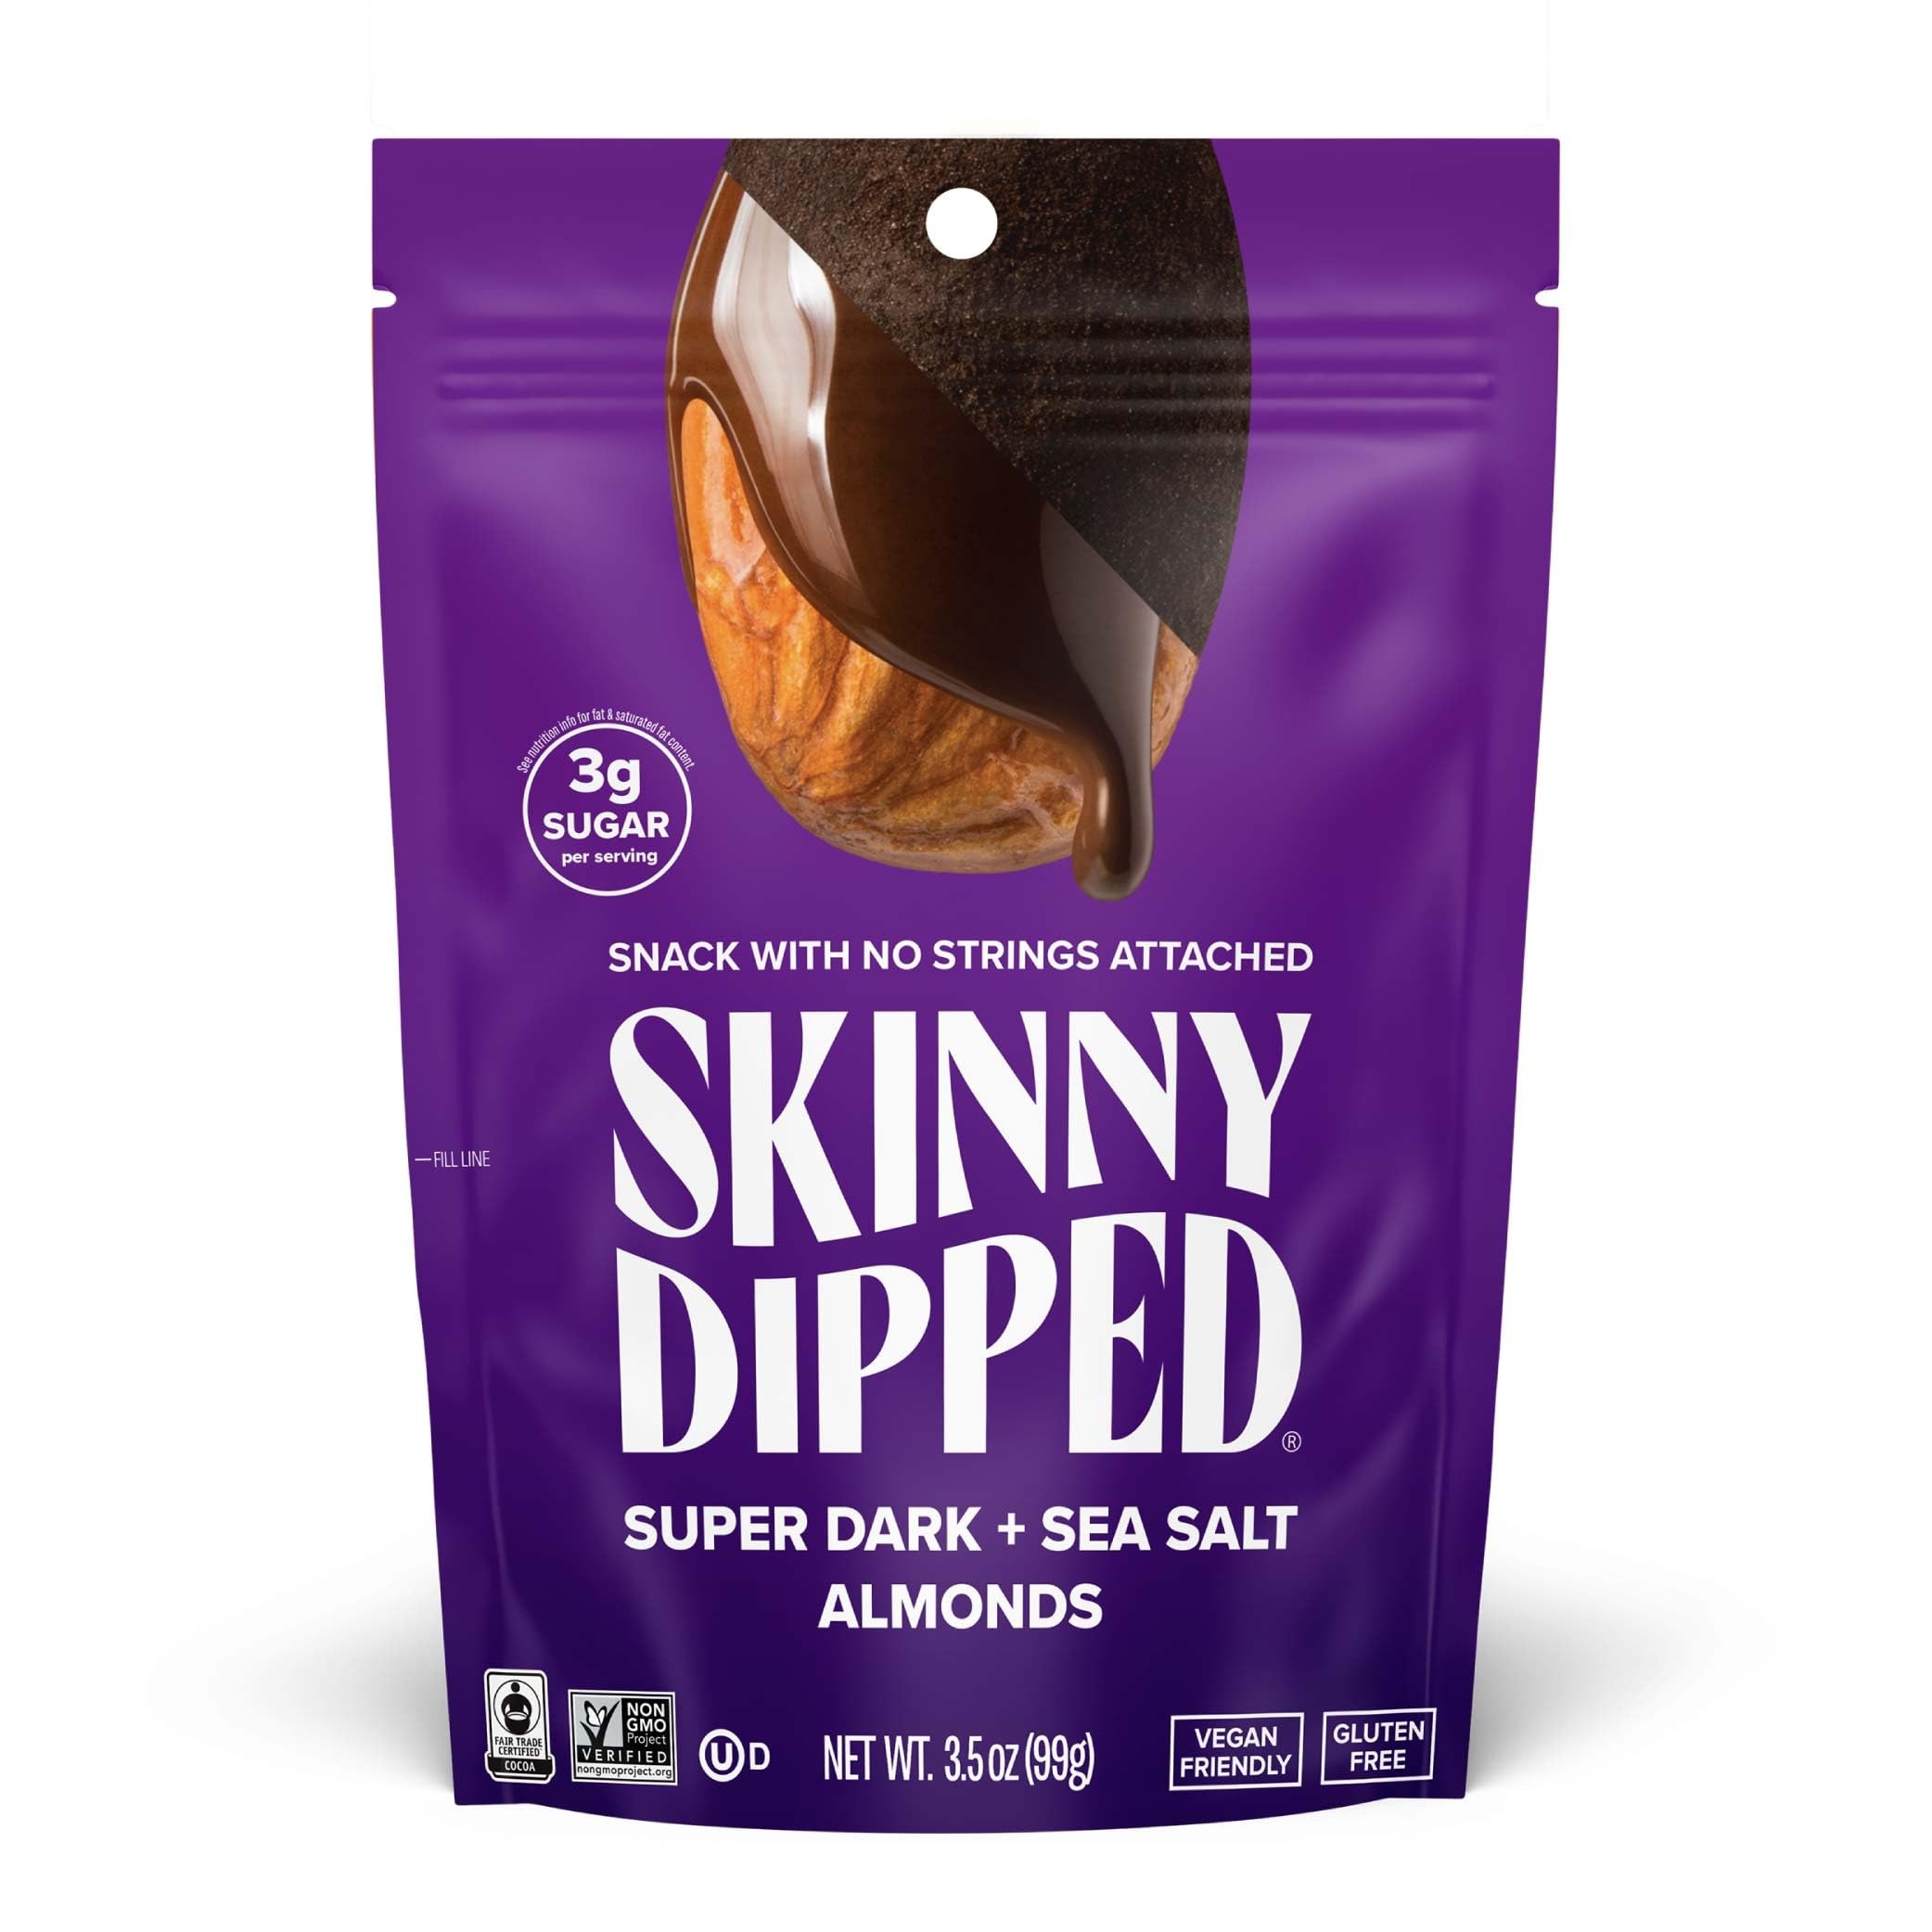
Item Name: SkinnyDipped Super Dark Chocolate + Sea Salt Almonds, Vegan, Healthy Snack, Plant Protein, Gluten Free, 3.5 oz Resealable Bags, Pack of 1
Bullet Point 1: NEW SUPER DARK + SEA SALT COVERED ALMONDS: Try our newest SkinnyDipped Almonds that are whole almonds dipped in a thin layer of vegan 73% artisan dark chocolate and finished with a hint of sea salt
Bullet Point 2: Outrageously delicious snack: satisfy your sweet and salty cravings with a low sugar, better-for-you snack that includes 5g of protein, 3g of fiber and only 150 calories per serving.
Bullet Point 3: Nutrient dense superfood: almonds contain healthy fats, fiber, protein, magnesium and vitamin E making them a satiating, heart healthy plant based snack.
Bullet Point 4: Always real ingredients: skinny-dipped super dark almonds are steam Pasteurized and made with real ingredients that are Non-GMO and Gluten free. Absolutely no artificial ingredients or flavors.
Bullet Point 5: Sharing size bags: includes (1) resealable 3.5 oz bag of skinny-dipped super dark chocolate covered almonds that are the perfect snack for a boost of energy during the day or post-workout.
Value: 3.5
Unit: Ounce

Price: 6.75